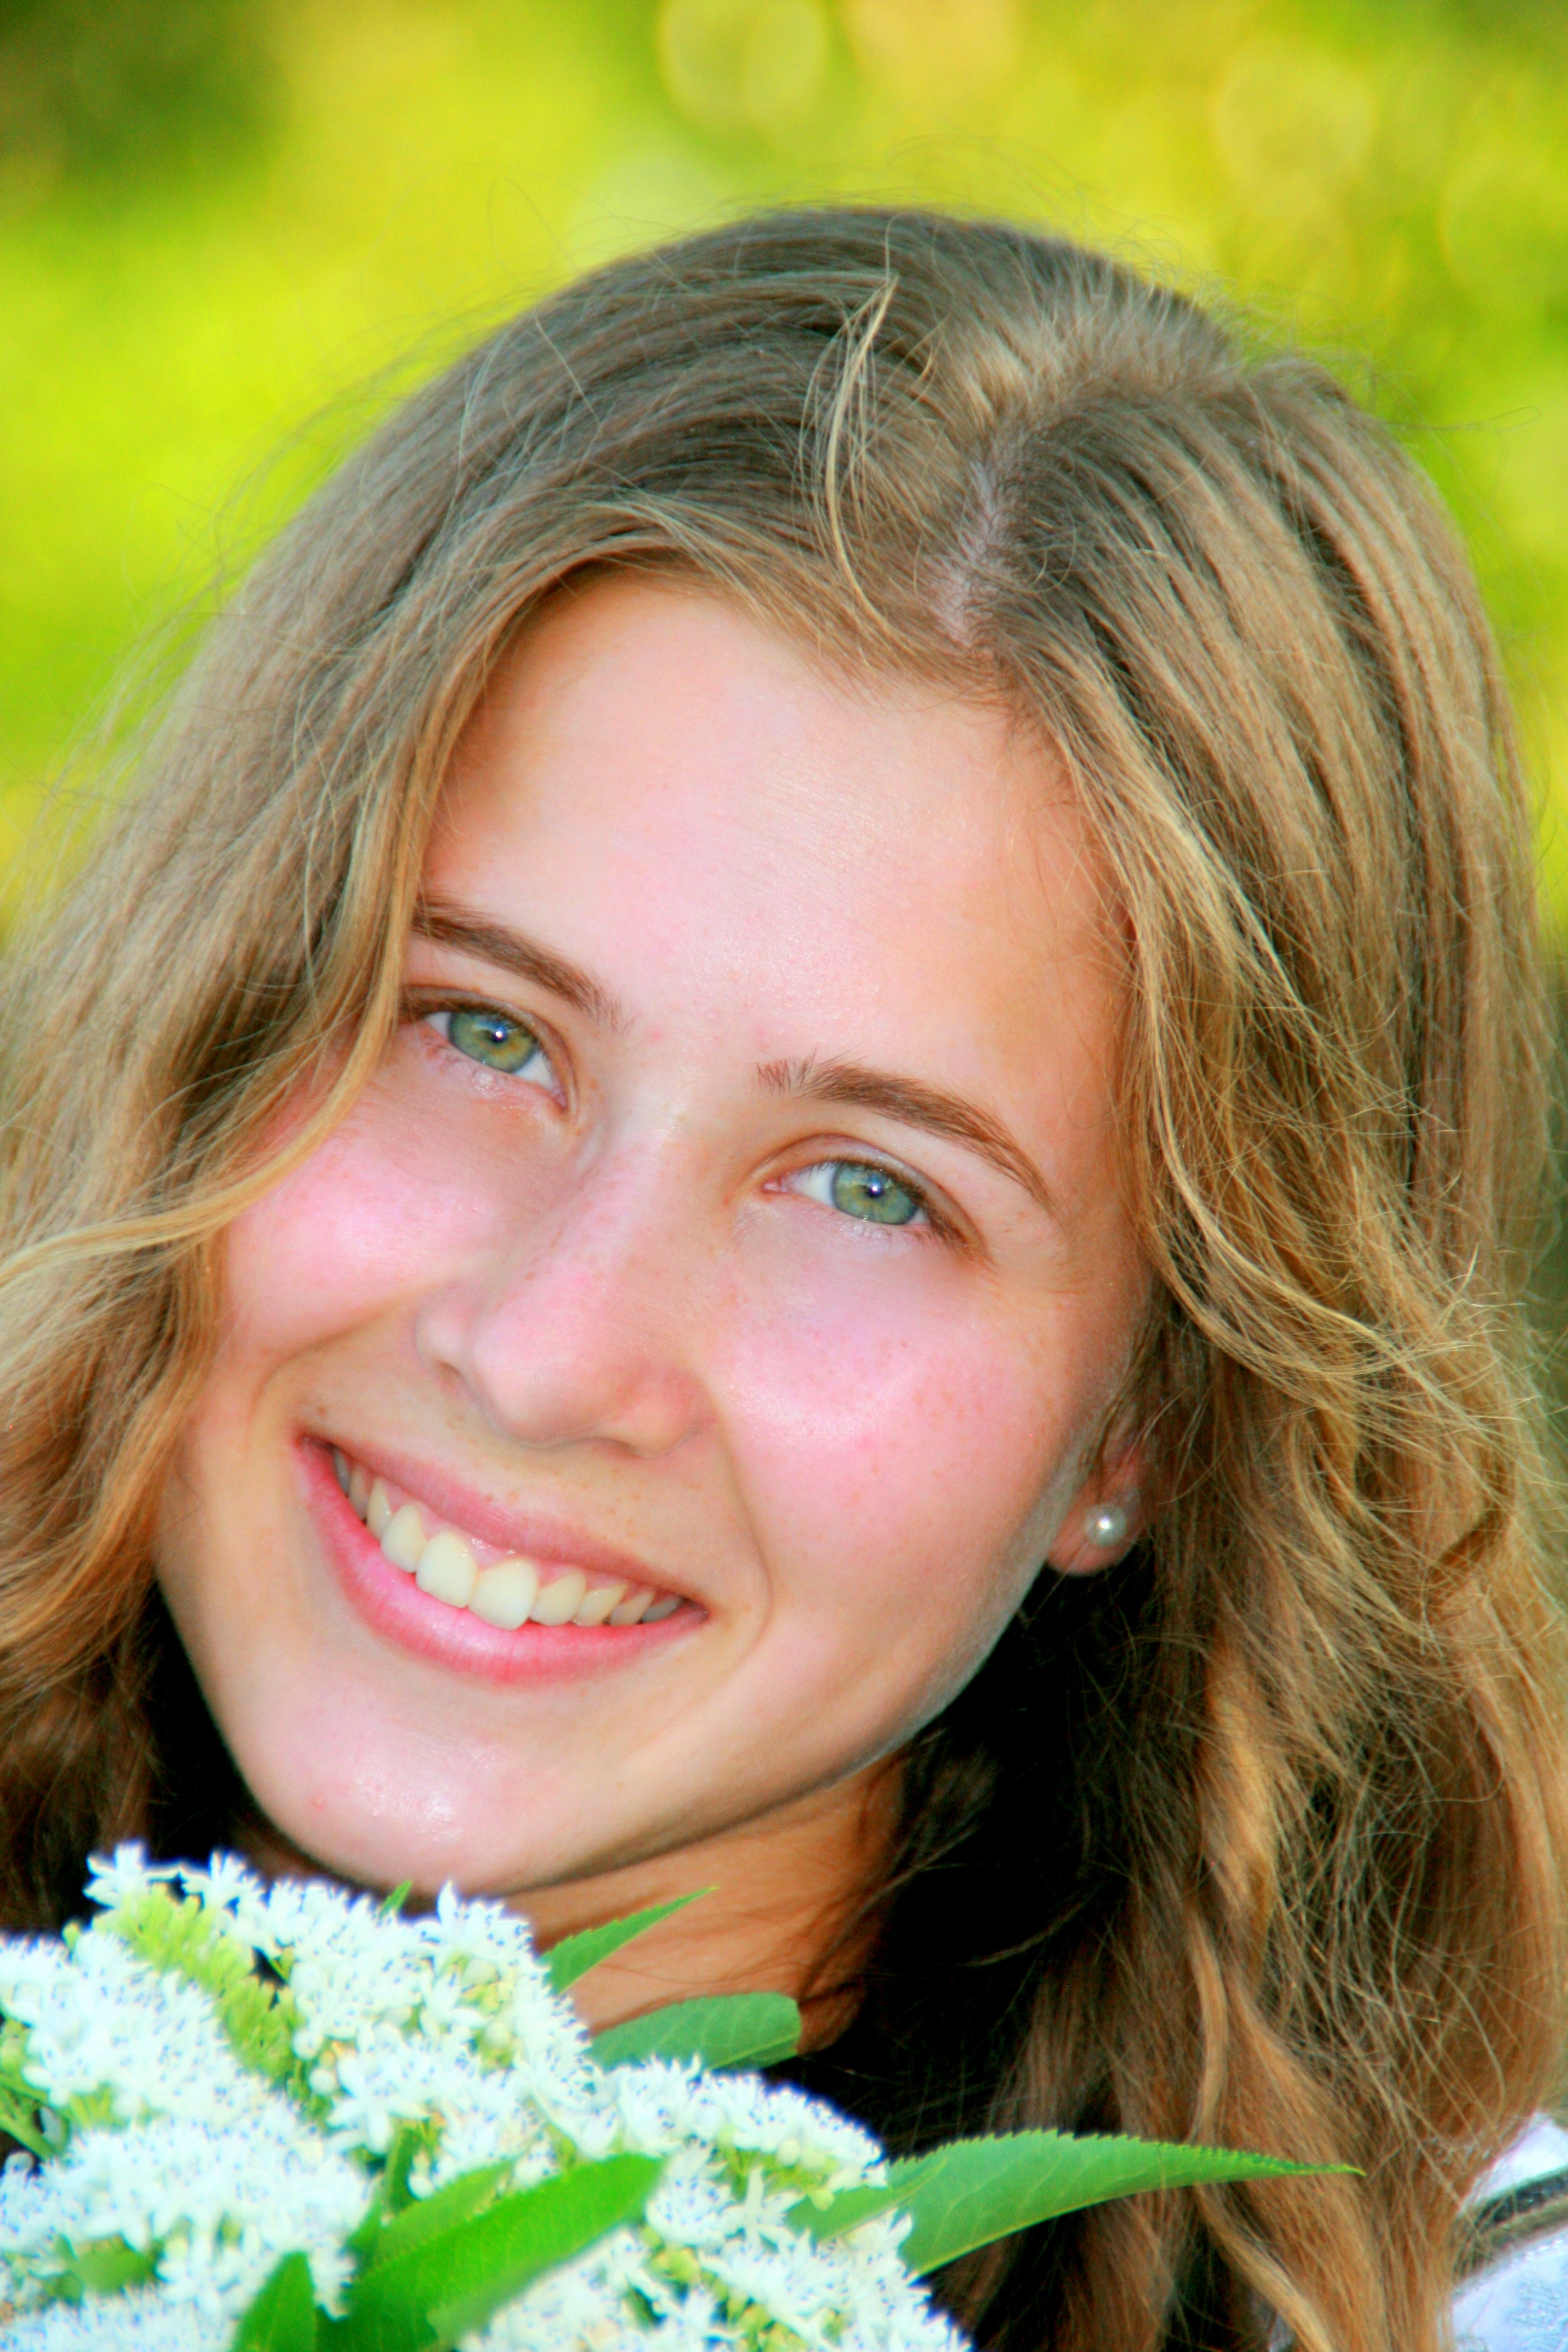
person, girl, woman, hair, photography, bouquet, portrait, model, lady, facial expression, hairstyle, smile, long hair, close up, face, nose, eye, head, skin, beauty, blond, organ, photo shoot, green eyes, brown hair, portrait photography